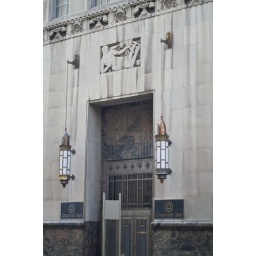
Cincinnati Bell side door, note the dimensional telephone frieze above the door